Randy Crane

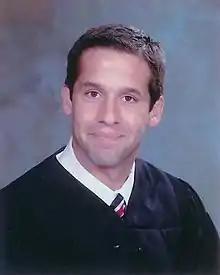

Robert Randall "Randy" Crane (born May 27, 1965) is the chief United States district judge of the United States District Court for the Southern District of Texas.